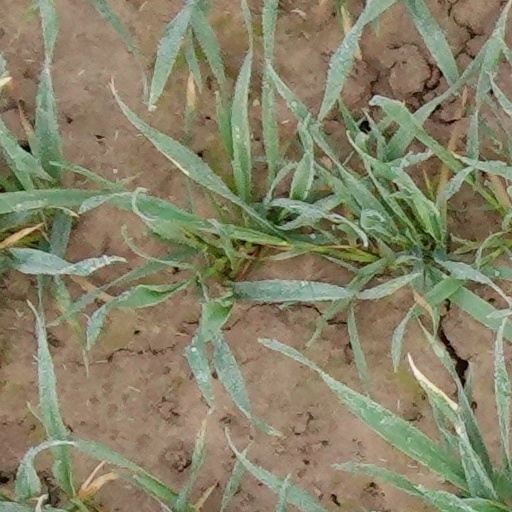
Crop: wheat